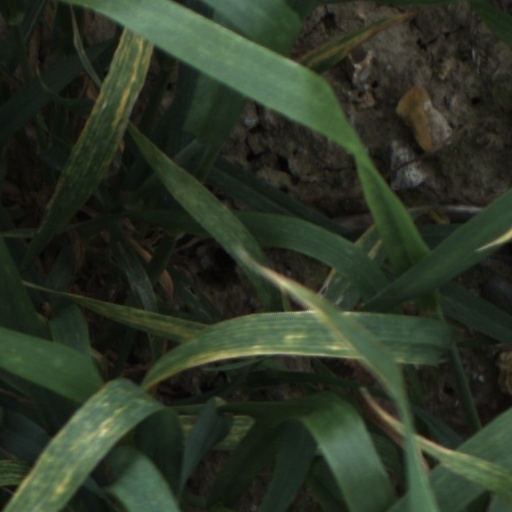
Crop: wheat